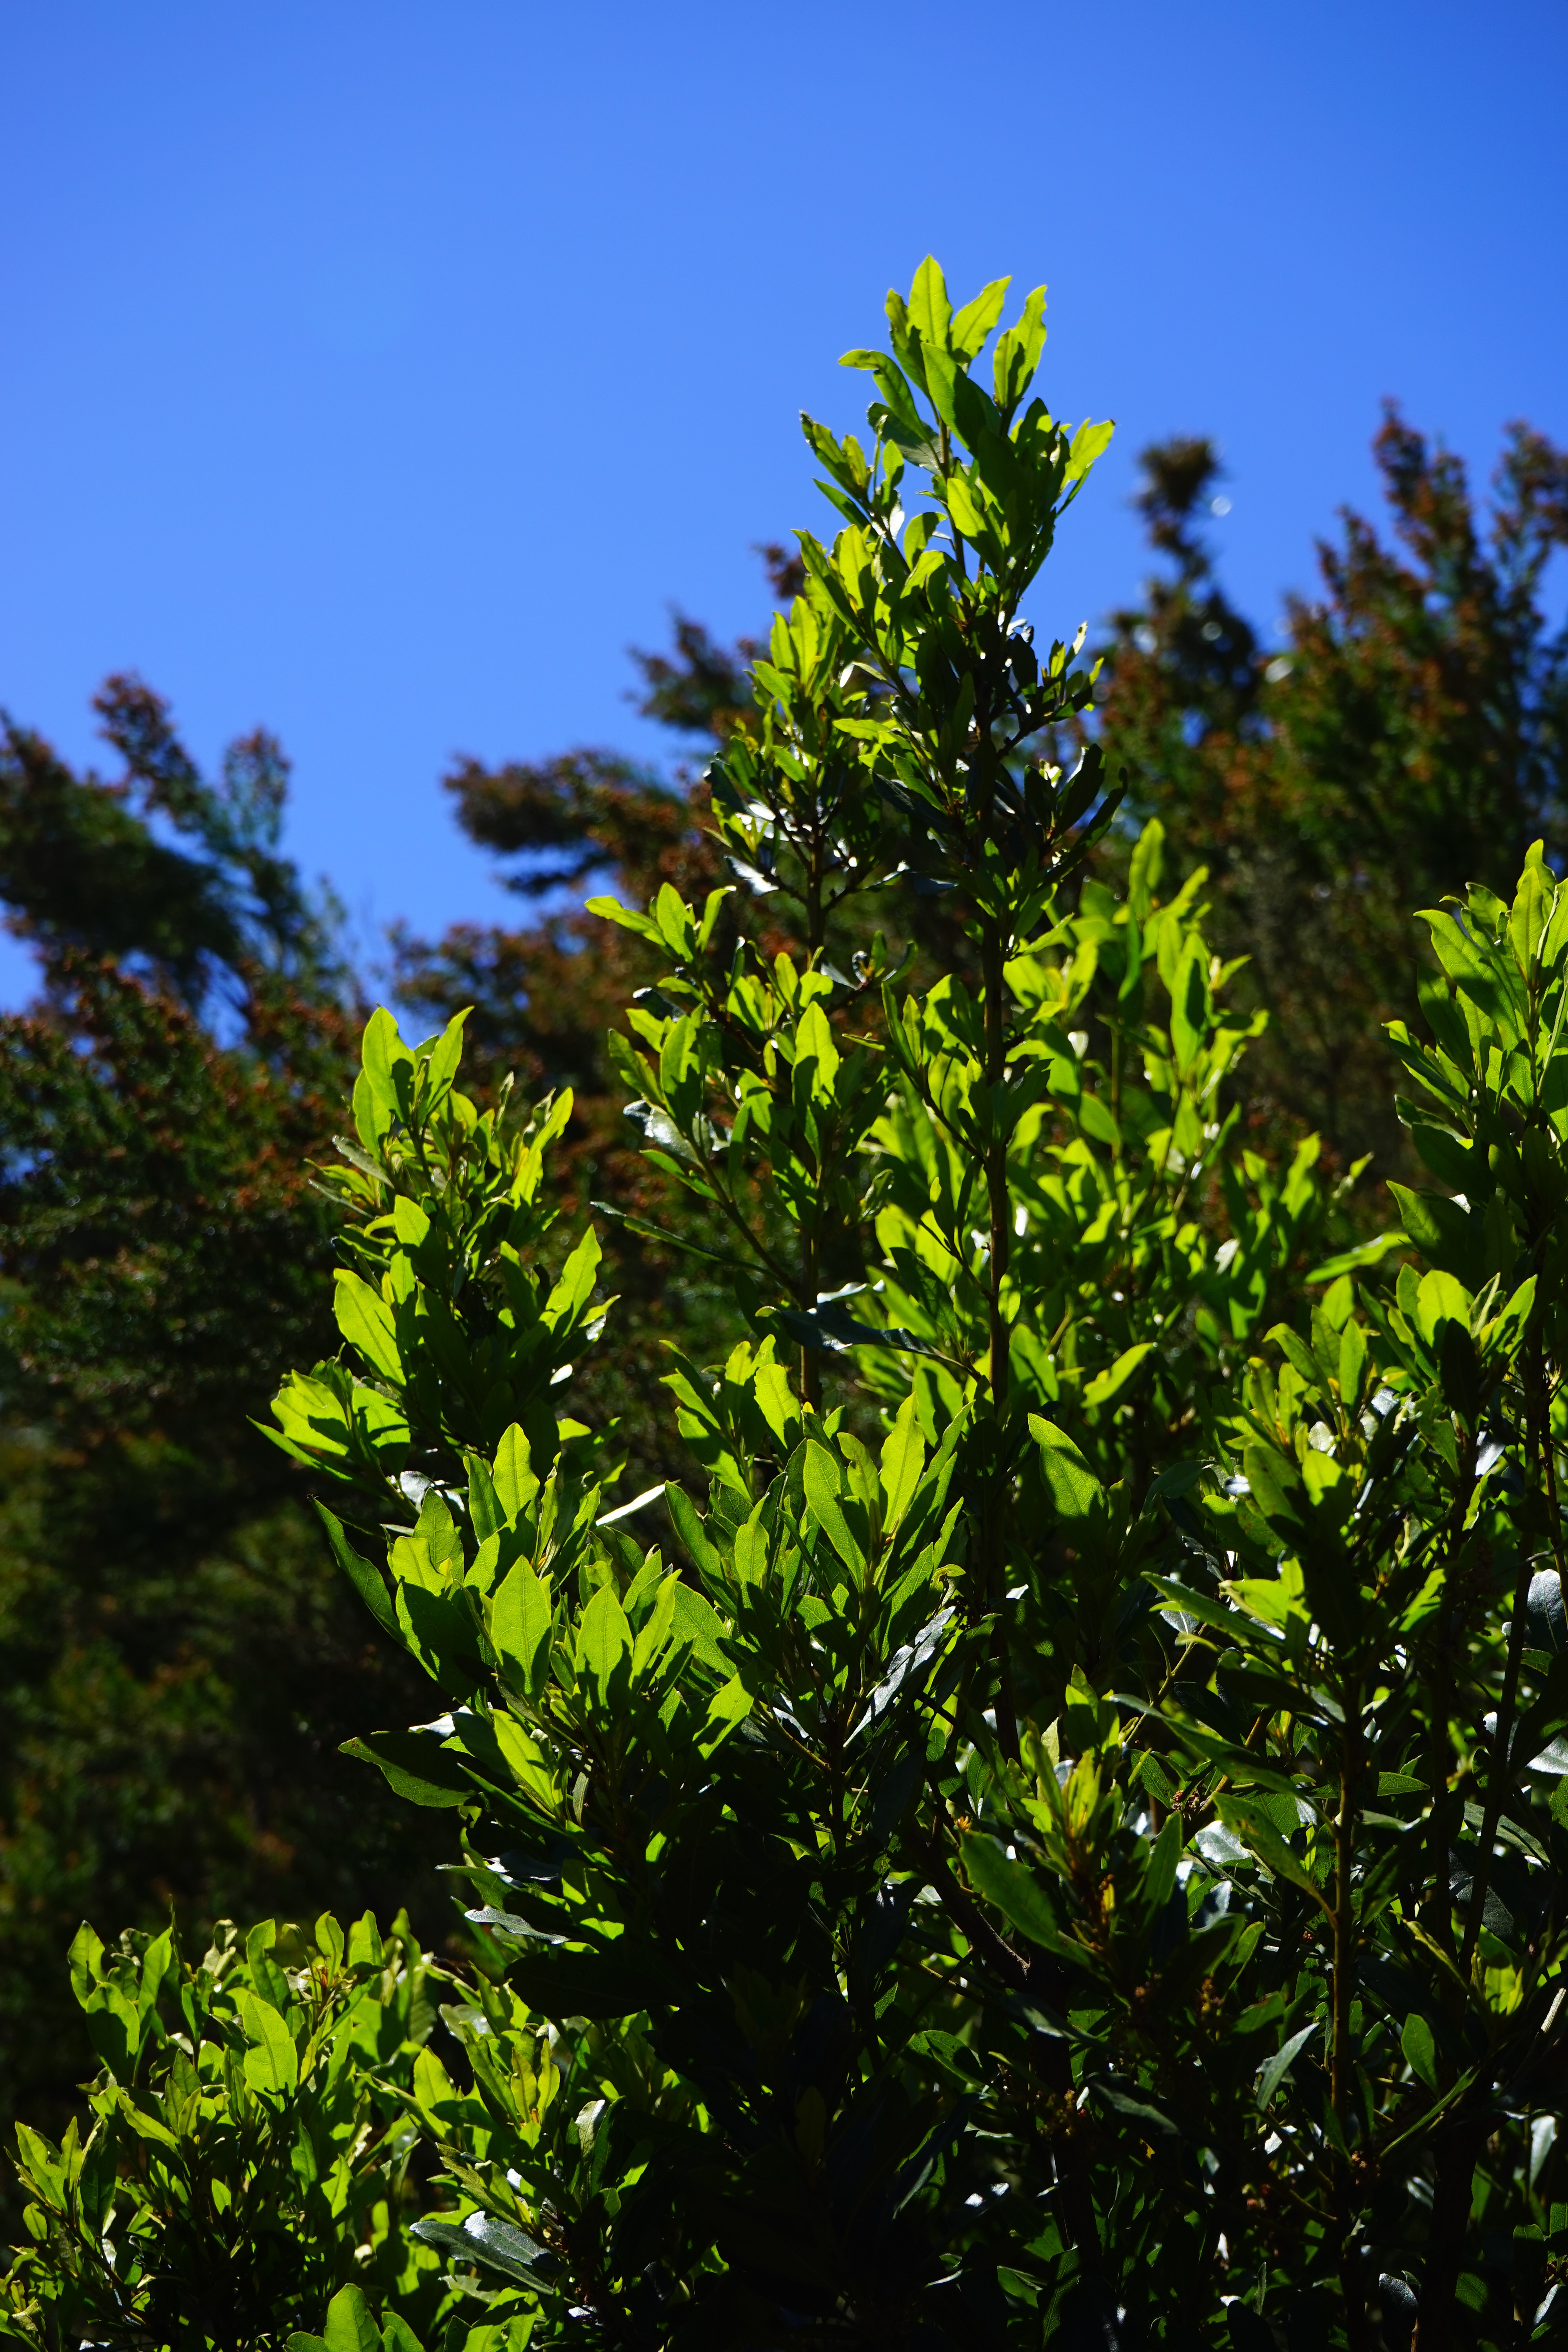
tree, nature, grass, branch, plant, leaf, flower, green, evergreen, botany, flora, leaves, vegetation, shrub, ecosystem, flowering plant, bay leaves, laurel tree, anaga landschaftspark, anaga mountains, anaga, woody plant, land plant, parque rural de anaga, laurel forest, canary laurel